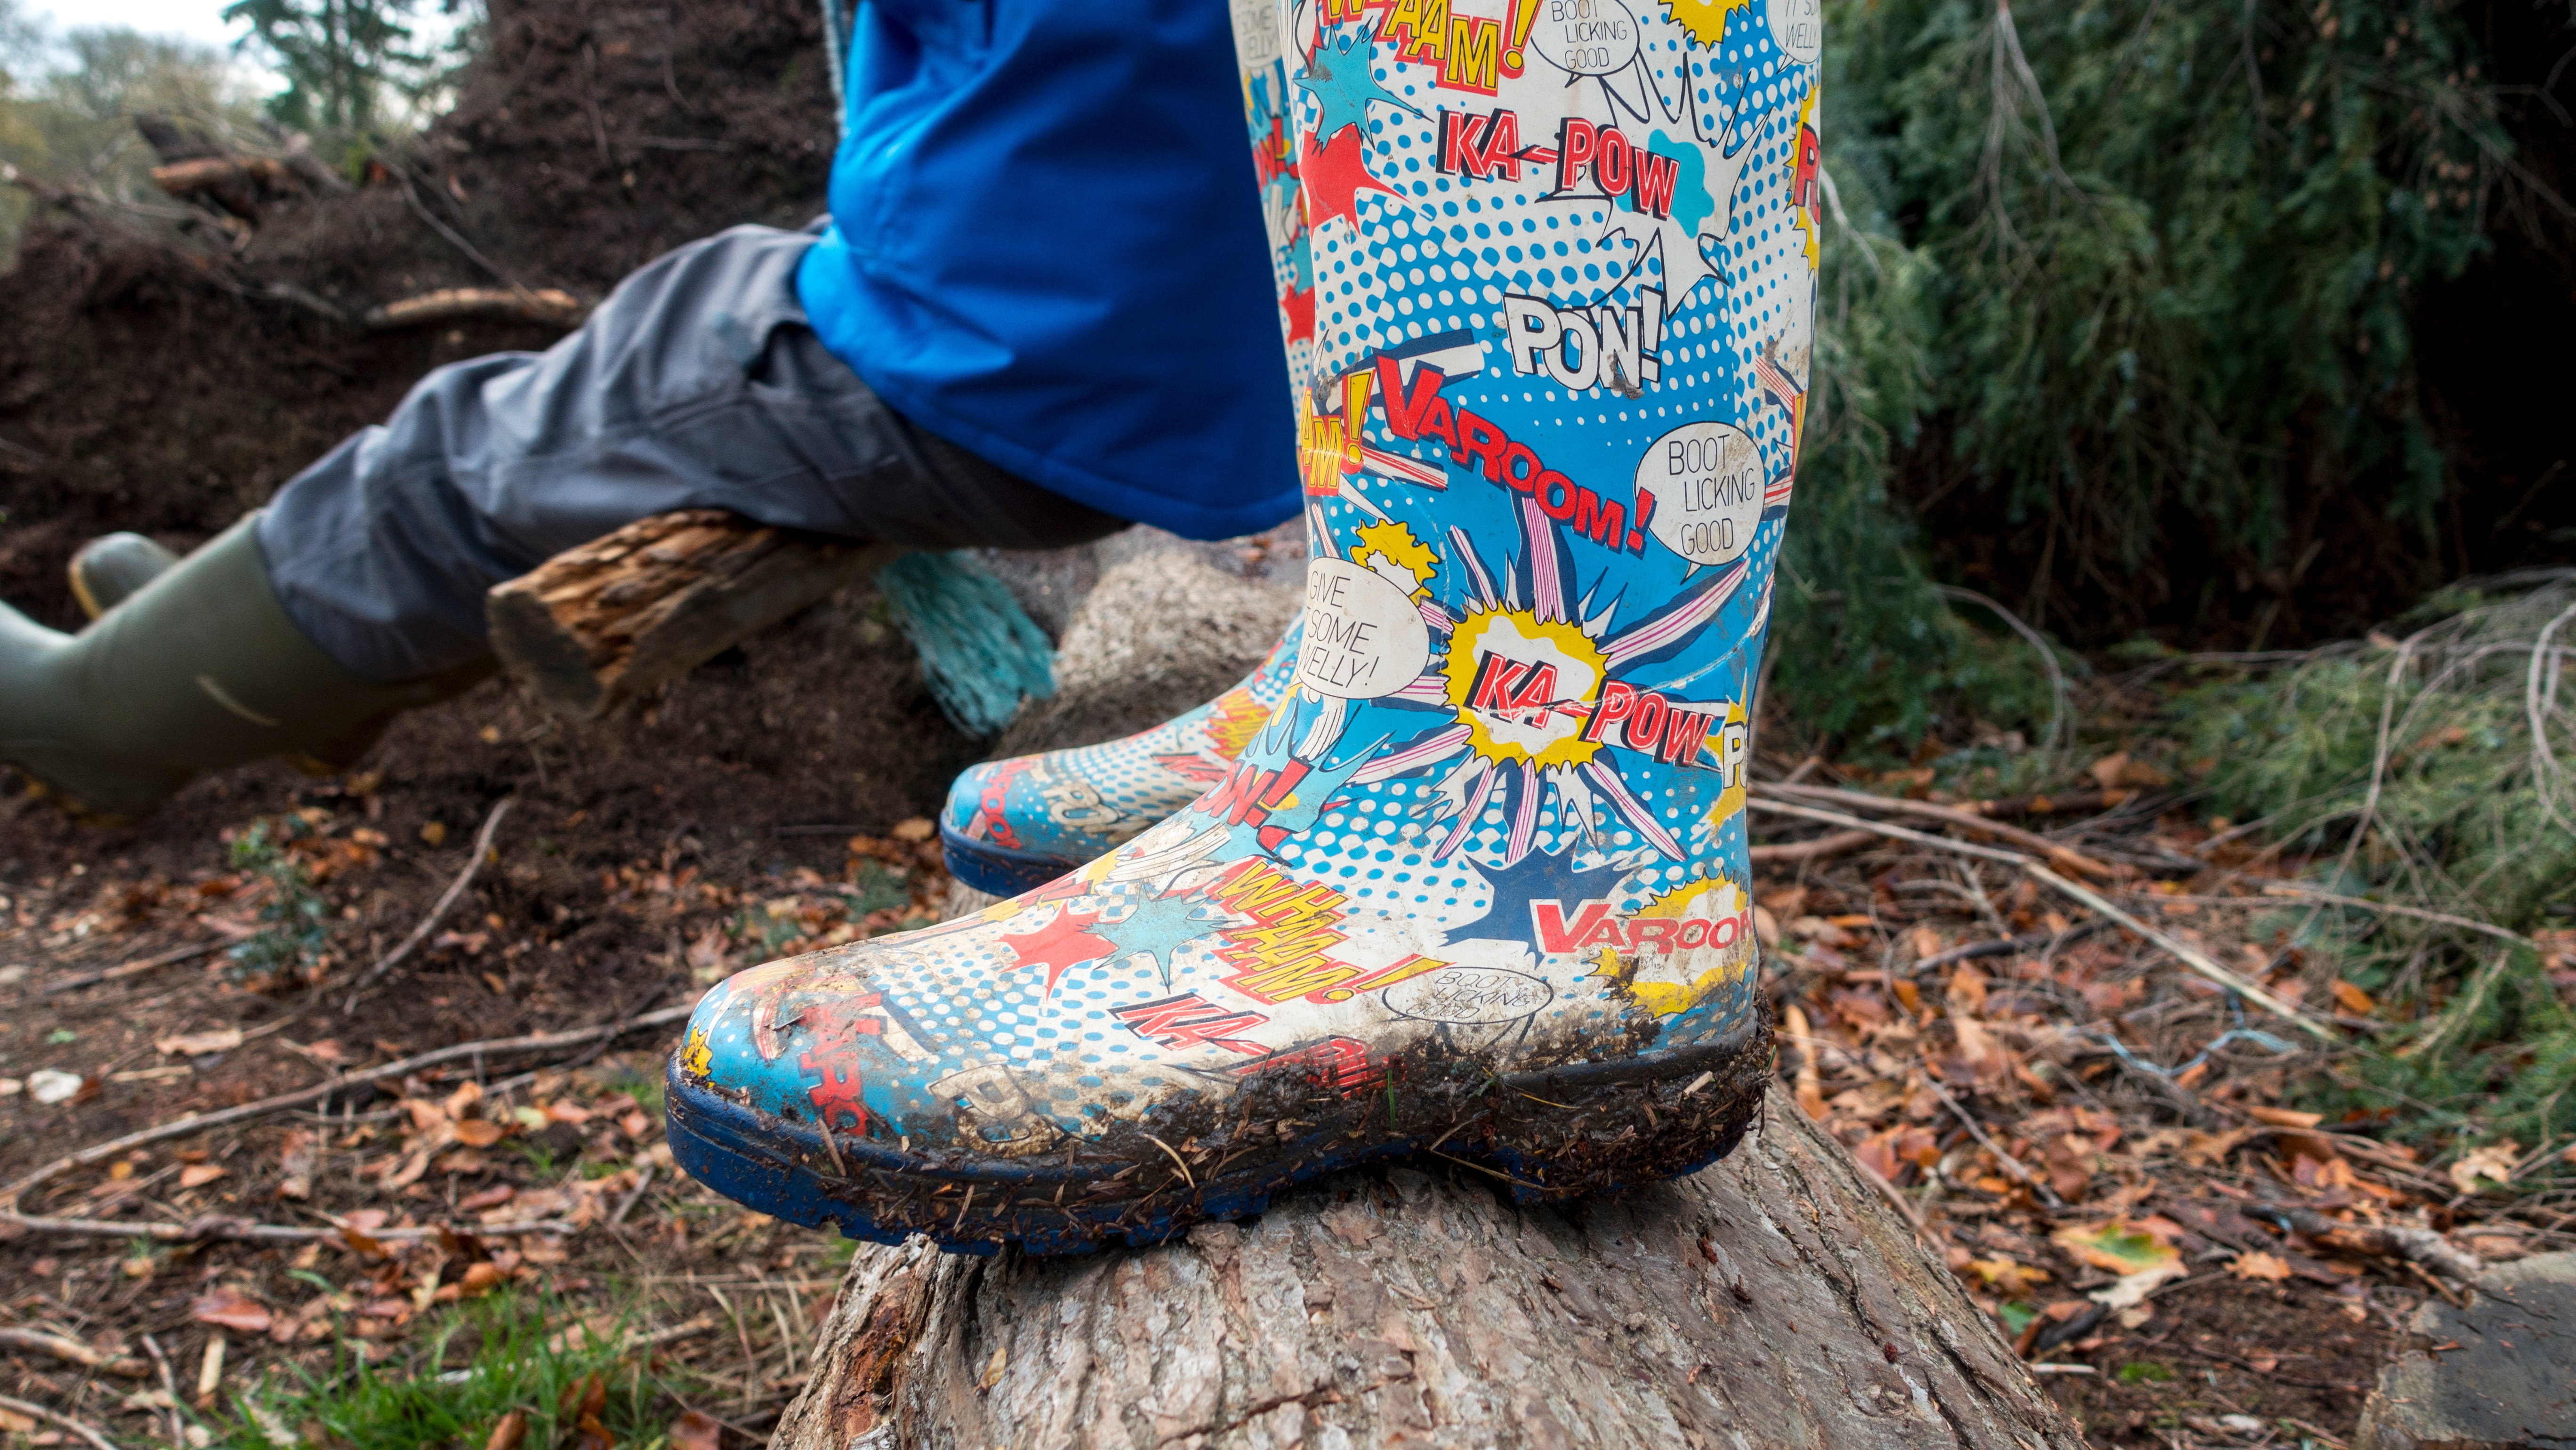
spring, soil, art, footwear, litter, waste